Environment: lab
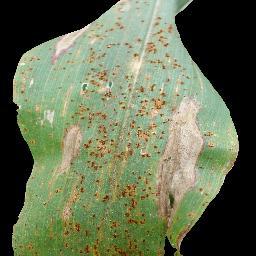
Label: common_rust